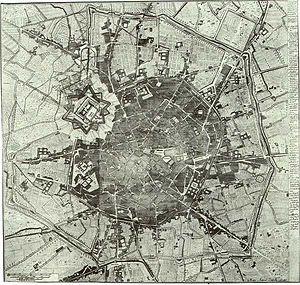
Le cadastre thérésien de 1766 est une œuvre monumentale de cadastration réalisée au XVIIIᵉ siècle dans une grande partie des territoires sous domination de la Maison des Habsbourg.